Katarina Pirak Sikku

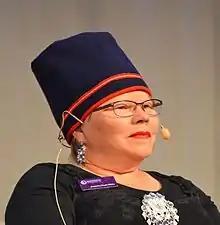
Katarina Pirak Sikku

Katarina Maria Larsdotter Pirak Sikku (born 12 April 1965) is a Swedish Sami painter and photographer. In 2015, she was nominated for Dagens Nyheters cultural prize for her exhibition Nammalahpan based on 10 years study of race biological research into Sami people.